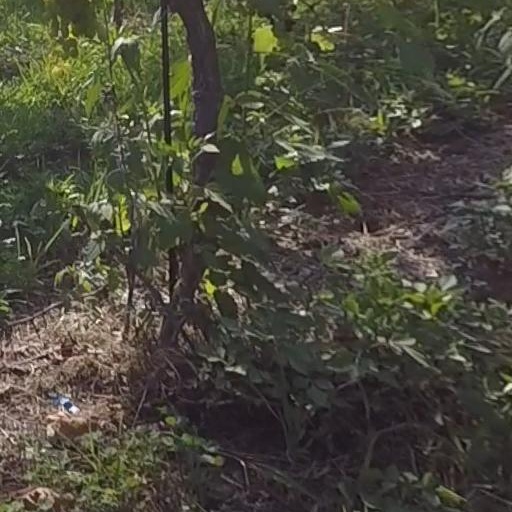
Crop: grape